History of Japan

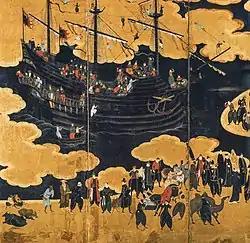
The Black Ship Portuguese traders that came from Goa and Macau once a year

Initiating direct commercial and cultural exchange between Japan and the West, the first map made of Japan in the west was represented in 1568 by the Portuguese cartographer Fernão Vaz Dourado.